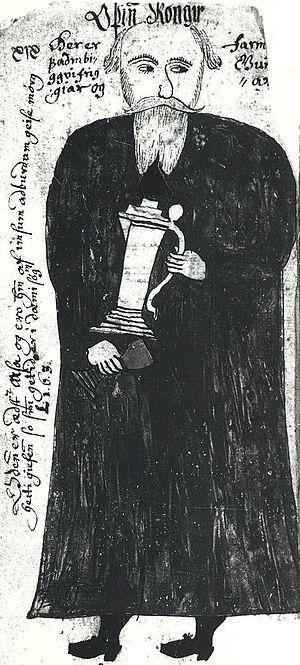
AM 738 4to ou Edda oblongata est un manuscrit islandais daté d'environ 1680. Il est aujourd'hui à la charge de l'Institut Árni Magnússon, à Reykjavik. Il contient 13 pages avec 23 illustrations de la mythologie nordique. « Edda Oblongata » fait référence à sa forme inhabituellement longue par rapport à sa largeur.